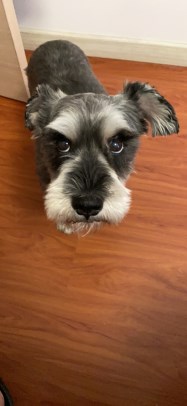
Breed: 2342-n000102-miniature_schnauzer